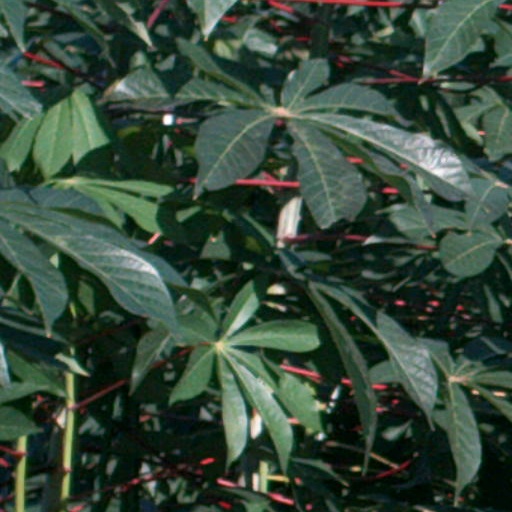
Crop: cassava